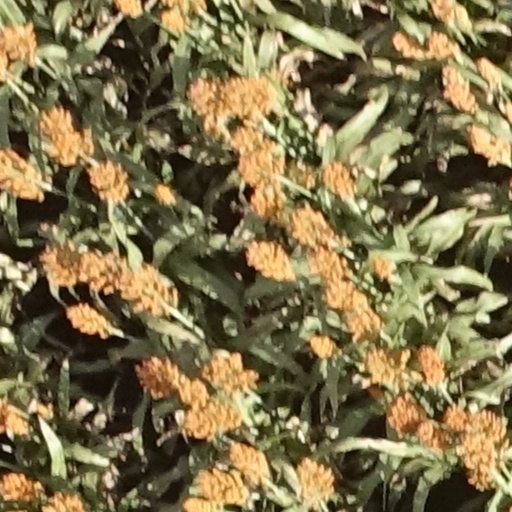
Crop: sorghum